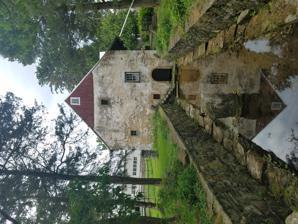
Building: Heinrich Zeller House
Country: United States of America
Year built: 1745
Historic house in Pennsylvania, United States United States historic place Heinrich Zeller House U.S. National Register of Historic Places Pennsylvania state historical marker Fort Zeller - canal and creek view, ca. 2019 Show map of Pennsylvania Show map of the United States Location West of Newmanstown off Pennsylvania Route 419, Millcreek Township, Pennsylvania Coordinates 40°20′57″N 76°13′33″W / 40.34917°N 76.22583°W / 40.34917; -76.22583 Area 1 acre (0.40 ha) Built 1745 NRHP reference No. 75001650 Significant dates Added to NRHP May 12, 1975 Designated PHMC March 21, 1947 Heinrich Zeller House , also known as Fort Zeller and Zeller's Fort , is a historic 1 + 1 ⁄ 2 -story building that has served as a fort , block house and residence . The historic structure is located in Millcreek Township , Lebanon County, Pennsylvania . Description Zeller's Fort was built in 1745 in the Pennsylvania German Traditional architectural style. The Zeller family, neighbors and the Pennsylvania militia used the fort during the French and Indian War (1754-1763) as refuge and defense against Native American Indian raids. It was actually a fortified house that replaced an earlier log house that was originally built in 1723 near the same location. During the French and Indian War, Lebanon County was susceptible to Native American Indian attacks so many fortifications , forts and blockhouses were constructed in this area. These fortifications included seven private fortresses: Bethel Moravian Church Fort (Fredericksburg), Benjamin Spycker's Stockade (Jackson Township), George Gloninger's Fort (Pleasant Hill), Isaac Meier Homestead (Myerstown), Light's Fort (Lebanon), Ulrich's Fort (Annville) and Zeller's Fort - Heinrich Zeller House (Newmanstown); one fort built by the Pennsylvania Colonial Militia: Fort Swatara (Inwood); and four blockhouses: Adam Harper's (Harper Tavern), Joseph Gibber's (Fredericksburg), Martin Hess’ (Union Township) and Philip Breitenbach's (Myerstown). The Pennsylvania colonial militia used these fortifications during skirmishes or when troops were scouting or deployed in the area. Fort Zeller has been used as a Zeller family gathering place for more than 200 years. The structure was built into a bank over an everflowing spring that flows naturally from the bedrock into a creek from an arched opening in the basement. The spring provided fresh drinking water and provided a naturally cool area for storage. The building has an Alsatian / Swiss appearance. Corner Stone and Front Picture Gallery Front Entrance view, ca. 2015 Corner Stone view, ca. 2019 Front Entrance view, ca. 2019 HABS Photo, September 1940 Interior The first floor includes a twelve foot long fireplace located in the center of the structure which was used for heat and a cooking area, kitchen, living room, storage room and a staircase that leads to the second floor. The original windows included washbasins built into the sills. Water from the spring would flow into the sill and would be used to wash up. A wooden plug was used to allow water to flow into the sill and to exit underneath the window pane. The interior flooring, roofing and walls are framed with heavy timbers. The second floor includes a bedroom, which has the oldest hanging shutter in Pennsylvania. Exterior A Zeller family crest (stone carving) hangs over the front door which is also a sign of their faith. The roof is a steep gable style and the original windows were designed for defensive purposes and were narrow and irregularly spaced and measured only twelve by six inches. The exterior walls are constructed of twelve-inch thick limestone covered with stucco . Basement There were two original access points to the basement. One was an exterior door that led out in the same direction as the creek, and the second was a trap door located in the floor of the living room. The spring made the basement cool all year and provided cold storage areas for food and water. Exterior Side Views Picture Gallery Northwest view, ca. 2019 Southeast view, ca. 2019 West view, ca. 2019 Commemorative Plaque At the entrance to Zeller's Fort is a large boulder monument with a commemorative plaque which includes the original documents from the colony. The monument includes the crest, the silhouette of Clothilde Valois de Zeller, and a reproduction of the Zeller land grant. National Register of Historic Places Fort Zeller was added to the National Register of Historic Places in 1975. References